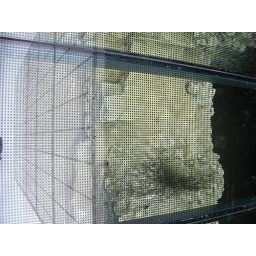
The old London Roman wall at Spitalfields is at pavement level, and covered in glass which reflects the surrounding buildings